Best Man Down

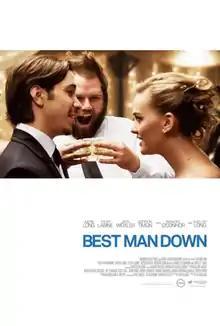
Theatrical release poster

Best Man Down is an American comedy drama film written and directed by Ted Koland and starring Justin Long, Jess Weixler, Addison Timlin, and Tyler Labine.